Sikorsky S-75

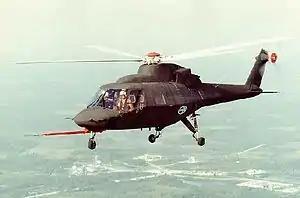
Sikorsky S-75 ACAP all-composite test aircraft

The Sikorsky S-75 was a proof-of-concept all-composite helicopter. Sikorsky Aircraft used all-composite materials to replace metal to provide greater strength, lighter weight, lower manufacturing costs, and reduce maintenance costs.